Paul Glasson

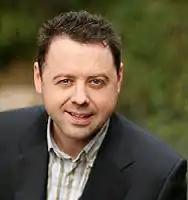

Paul Glasson is an Australian investor and businessman. He is the chairman of Satori Investments Greater China and a life member of the Australia China Business Council, awarded for his many years' service leading the council's presence in China between 2008 and 2014. He lived in China from the mid-1990s until returning to Australia in 2018, and is recognised in industry as one of the foremost experts on outbound investments by Chinese enterprises. In 2009 he was described by "The Australian" newspaper as one of the most influential Australians living in China.